Bieliński Palace, Otwock Wielki

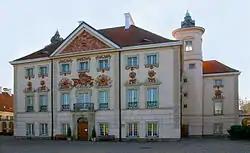
Close-up of the main edifice, front and center. Wings are not visible

The residence is located in Otwock Wielki, in a riverbank village setting, located southwest of Gmina Karczew on River Vistula, near a sandbar. After earthwork improvements, an oxbow in the river became "Lake Otwock", and the clump, a large island called Rokole Minor, with a picturesque manor house built off to the other side. In the center of the island was erected an impressive, three-story edifice on a rectangular footprint, with two characteristic oval towers and a protruding set of rectangular wings. The main entrance to the interior of the palace features a continuation in the form of a hallway leading to the . Around the villa a large park was landscaped, with great many mature trees planted at the end of the 18th century. An important element of the whole is the styling at roof-level of the front, which consists of a tympanum and a triangular pediment with decorated stucco in the style of Nicolas Poussin. The windows height features risalit at the middle floor. A heraldic cartouche of the Junosz coat of arms above the main entrance, hallmark of the Bieliński family, carries emblazoned the motto: "Nolo Minor Me Timeat/Descipiciat Que Maior".